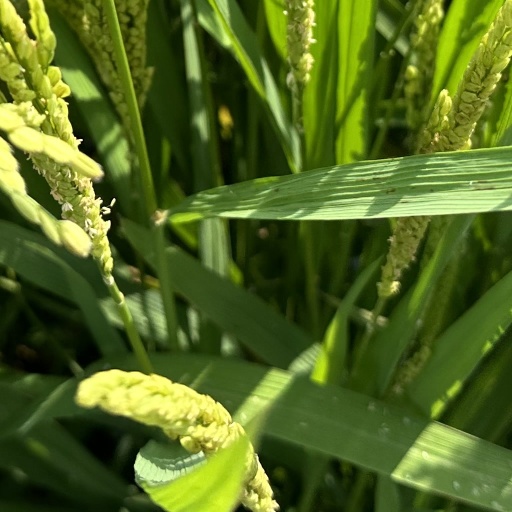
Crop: rice